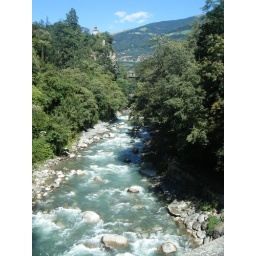
This photo of Merano has a lot of depth and interesting colours. I like the white foam of the river around the rocks.